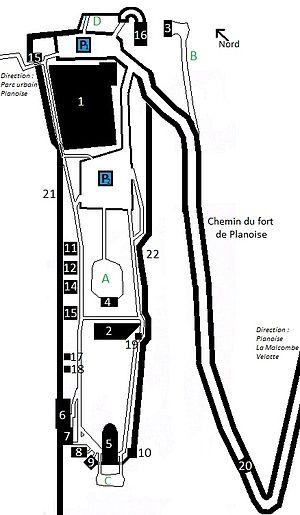
Plan général du môle défensif de Planoise, à Besançon (Doubs, France). Fait sur Paint à partir de l'ouvrage Besançon, ville fortifiée
Le fort de Planoise, appelé brièvement le fort Moncey, est un ensemble de fortifications militaires bisontines de type Séré de Rivières dont l'ouvrage le plus important est le fort principal situé au centre d'un véritable môle, regroupant plusieurs abris, des chemins de traverses ainsi que quatre grandes batteries annexes utilisées pour le stockage de poudre, le casernement et l'usage de mortiers. L'ensemble fortifié fut bâti à Besançon, en France, entre 1877 et 1892 dans le but de protéger le pont d'Avanne-Aveney interdisant les routes de Dijon et de Lyon, plusieurs voies ferrées capitales ainsi que pour soutenir de nombreuses batteries de la ville.